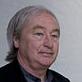
Age: 60